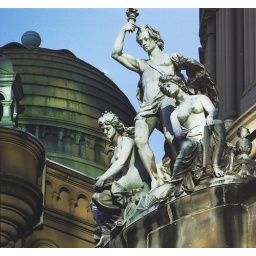
was pushed against a wall for this one,too much street furniture around,could not fit it in frame properly,shame!